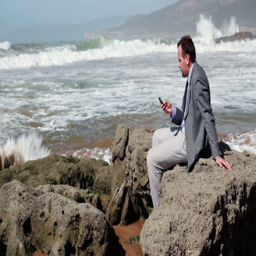
businessman with cellphone sitting on rocks by the sea